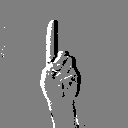
ASL letter: d